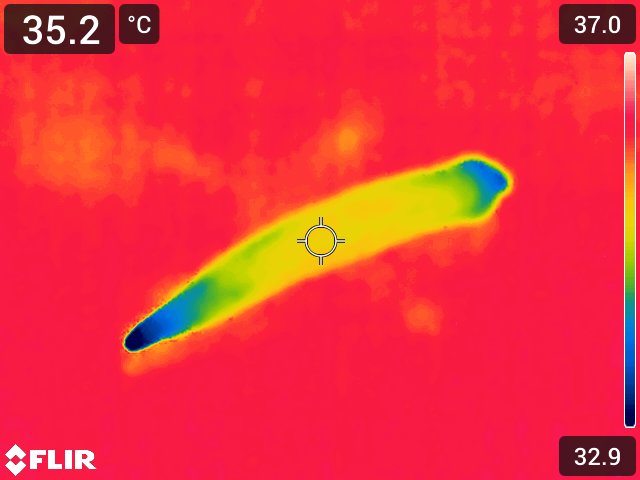
Maturity: over_matured